Malesherbes station (Paris RER)

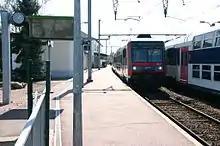
Gare de Malesherbes

Malesherbes is a railway station serving Malesherbes, Loiret, Centre-Val de Loire in central France. It is one of the termini for the RER D trains. It is the southern most RER station in the Île-de-France network.